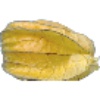
Label: Physalis with Husk 1